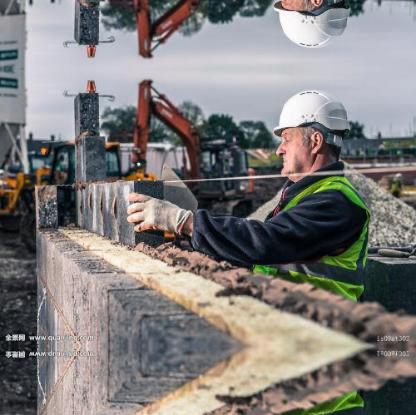
Objects in the image:
label: helmet
label: helmet